Siddha Yoga

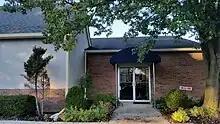
Meditation center, Columbus, Ohio

Muktananda died on October 2, 1982. He appointed Gurumayi and Subhash Shetty as co-gurus of Siddha Yoga.